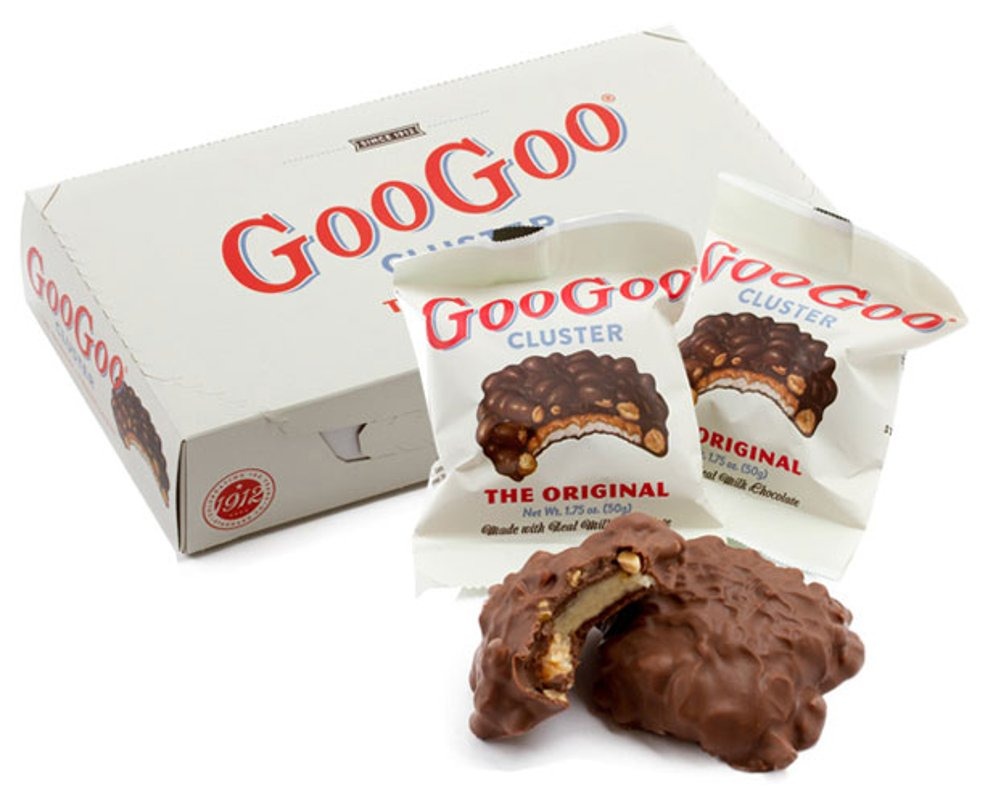
Item Name: GooGoo Clusters Original Candy Bar - 12 Count Case
Bullet Point 1: Goo Goo Clusters Original 12 count box
Bullet Point 2: The perfect combination of Marshmallow, Caramel, Peanut and Milk Chocolate
Bullet Point 3: Created in 1912 in Nashville, TN
Bullet Point 4: The world's first ever combination candy bar
Bullet Point 5: Each order contains 1 box of 12 Original GooGoo Clusters
Value: 12.0
Unit: Count

Price: 32.8